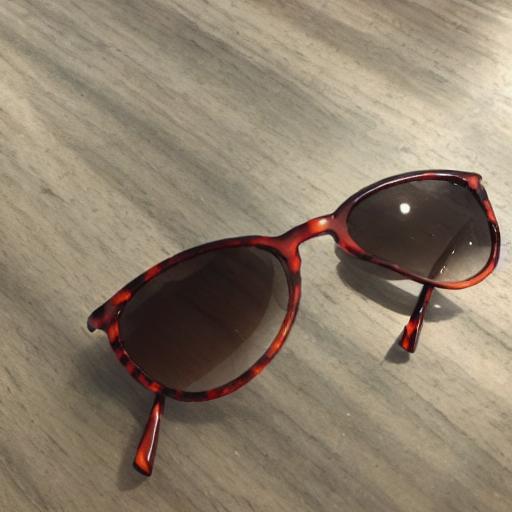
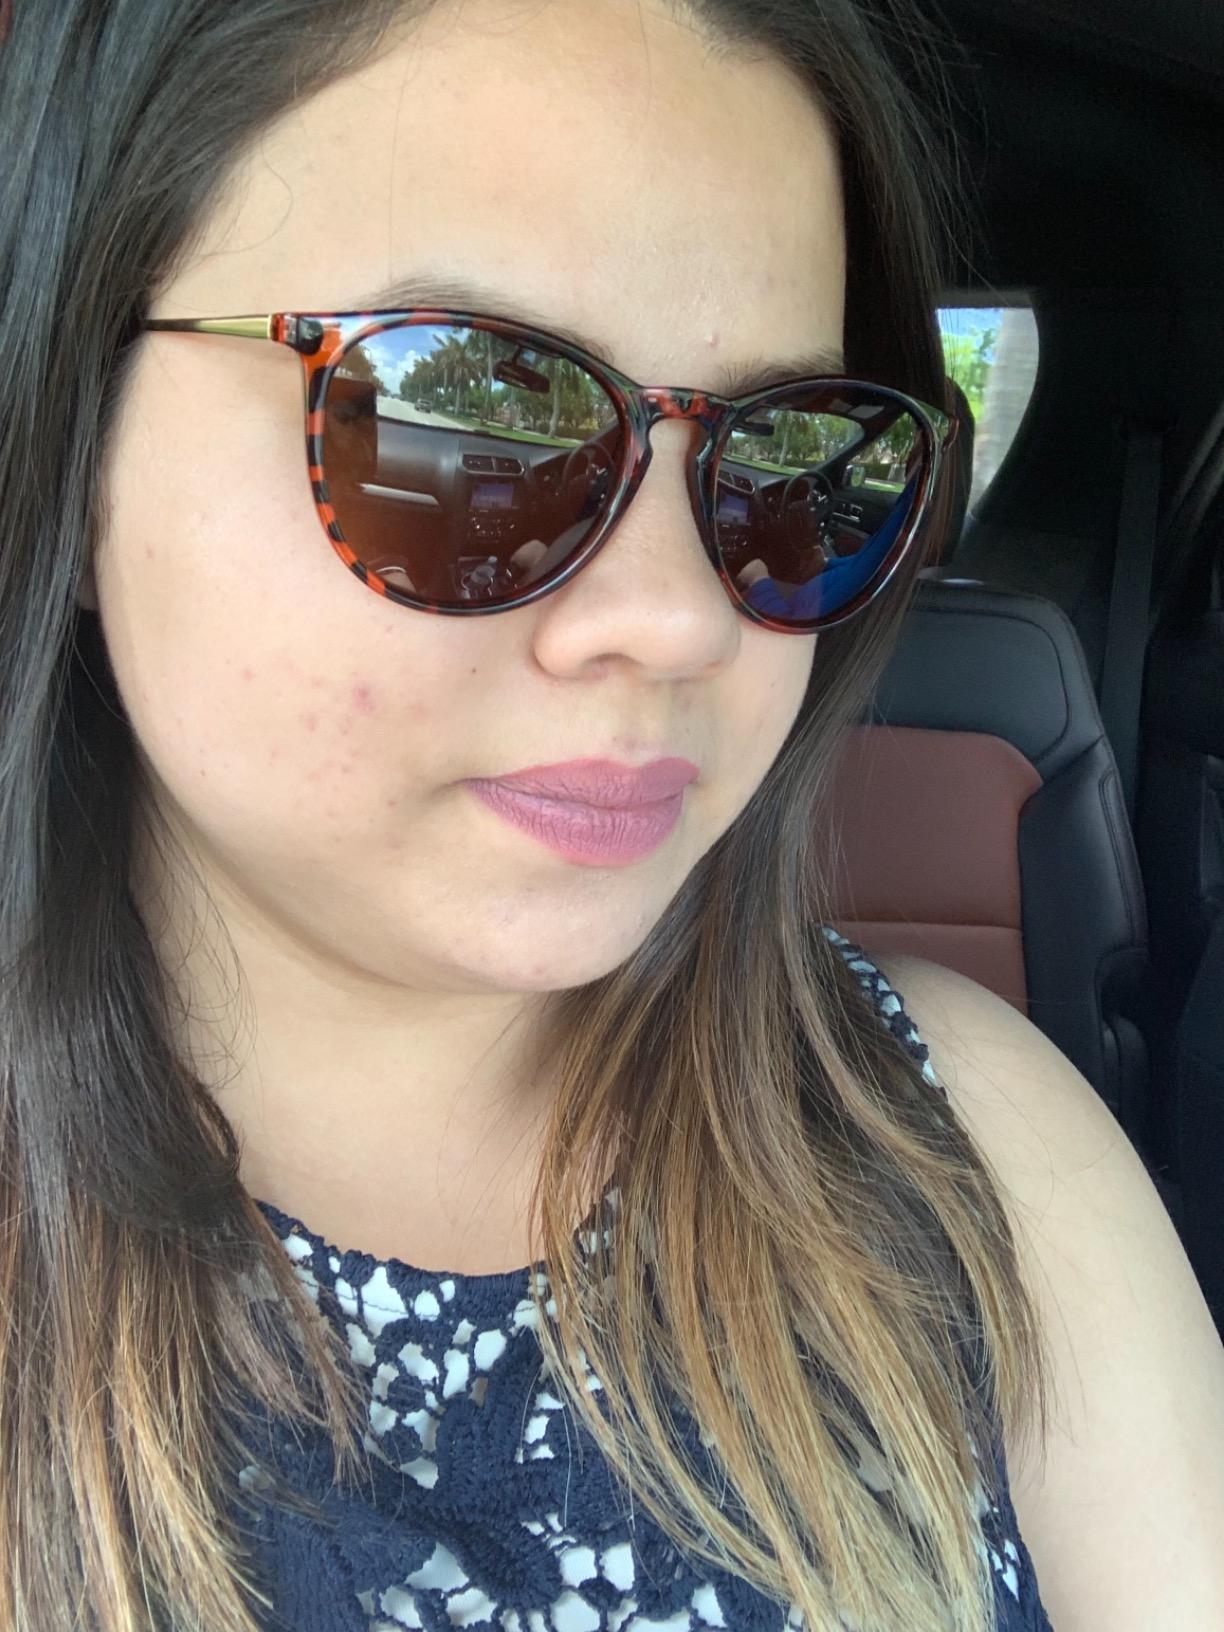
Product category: accessories_sunglasses
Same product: no